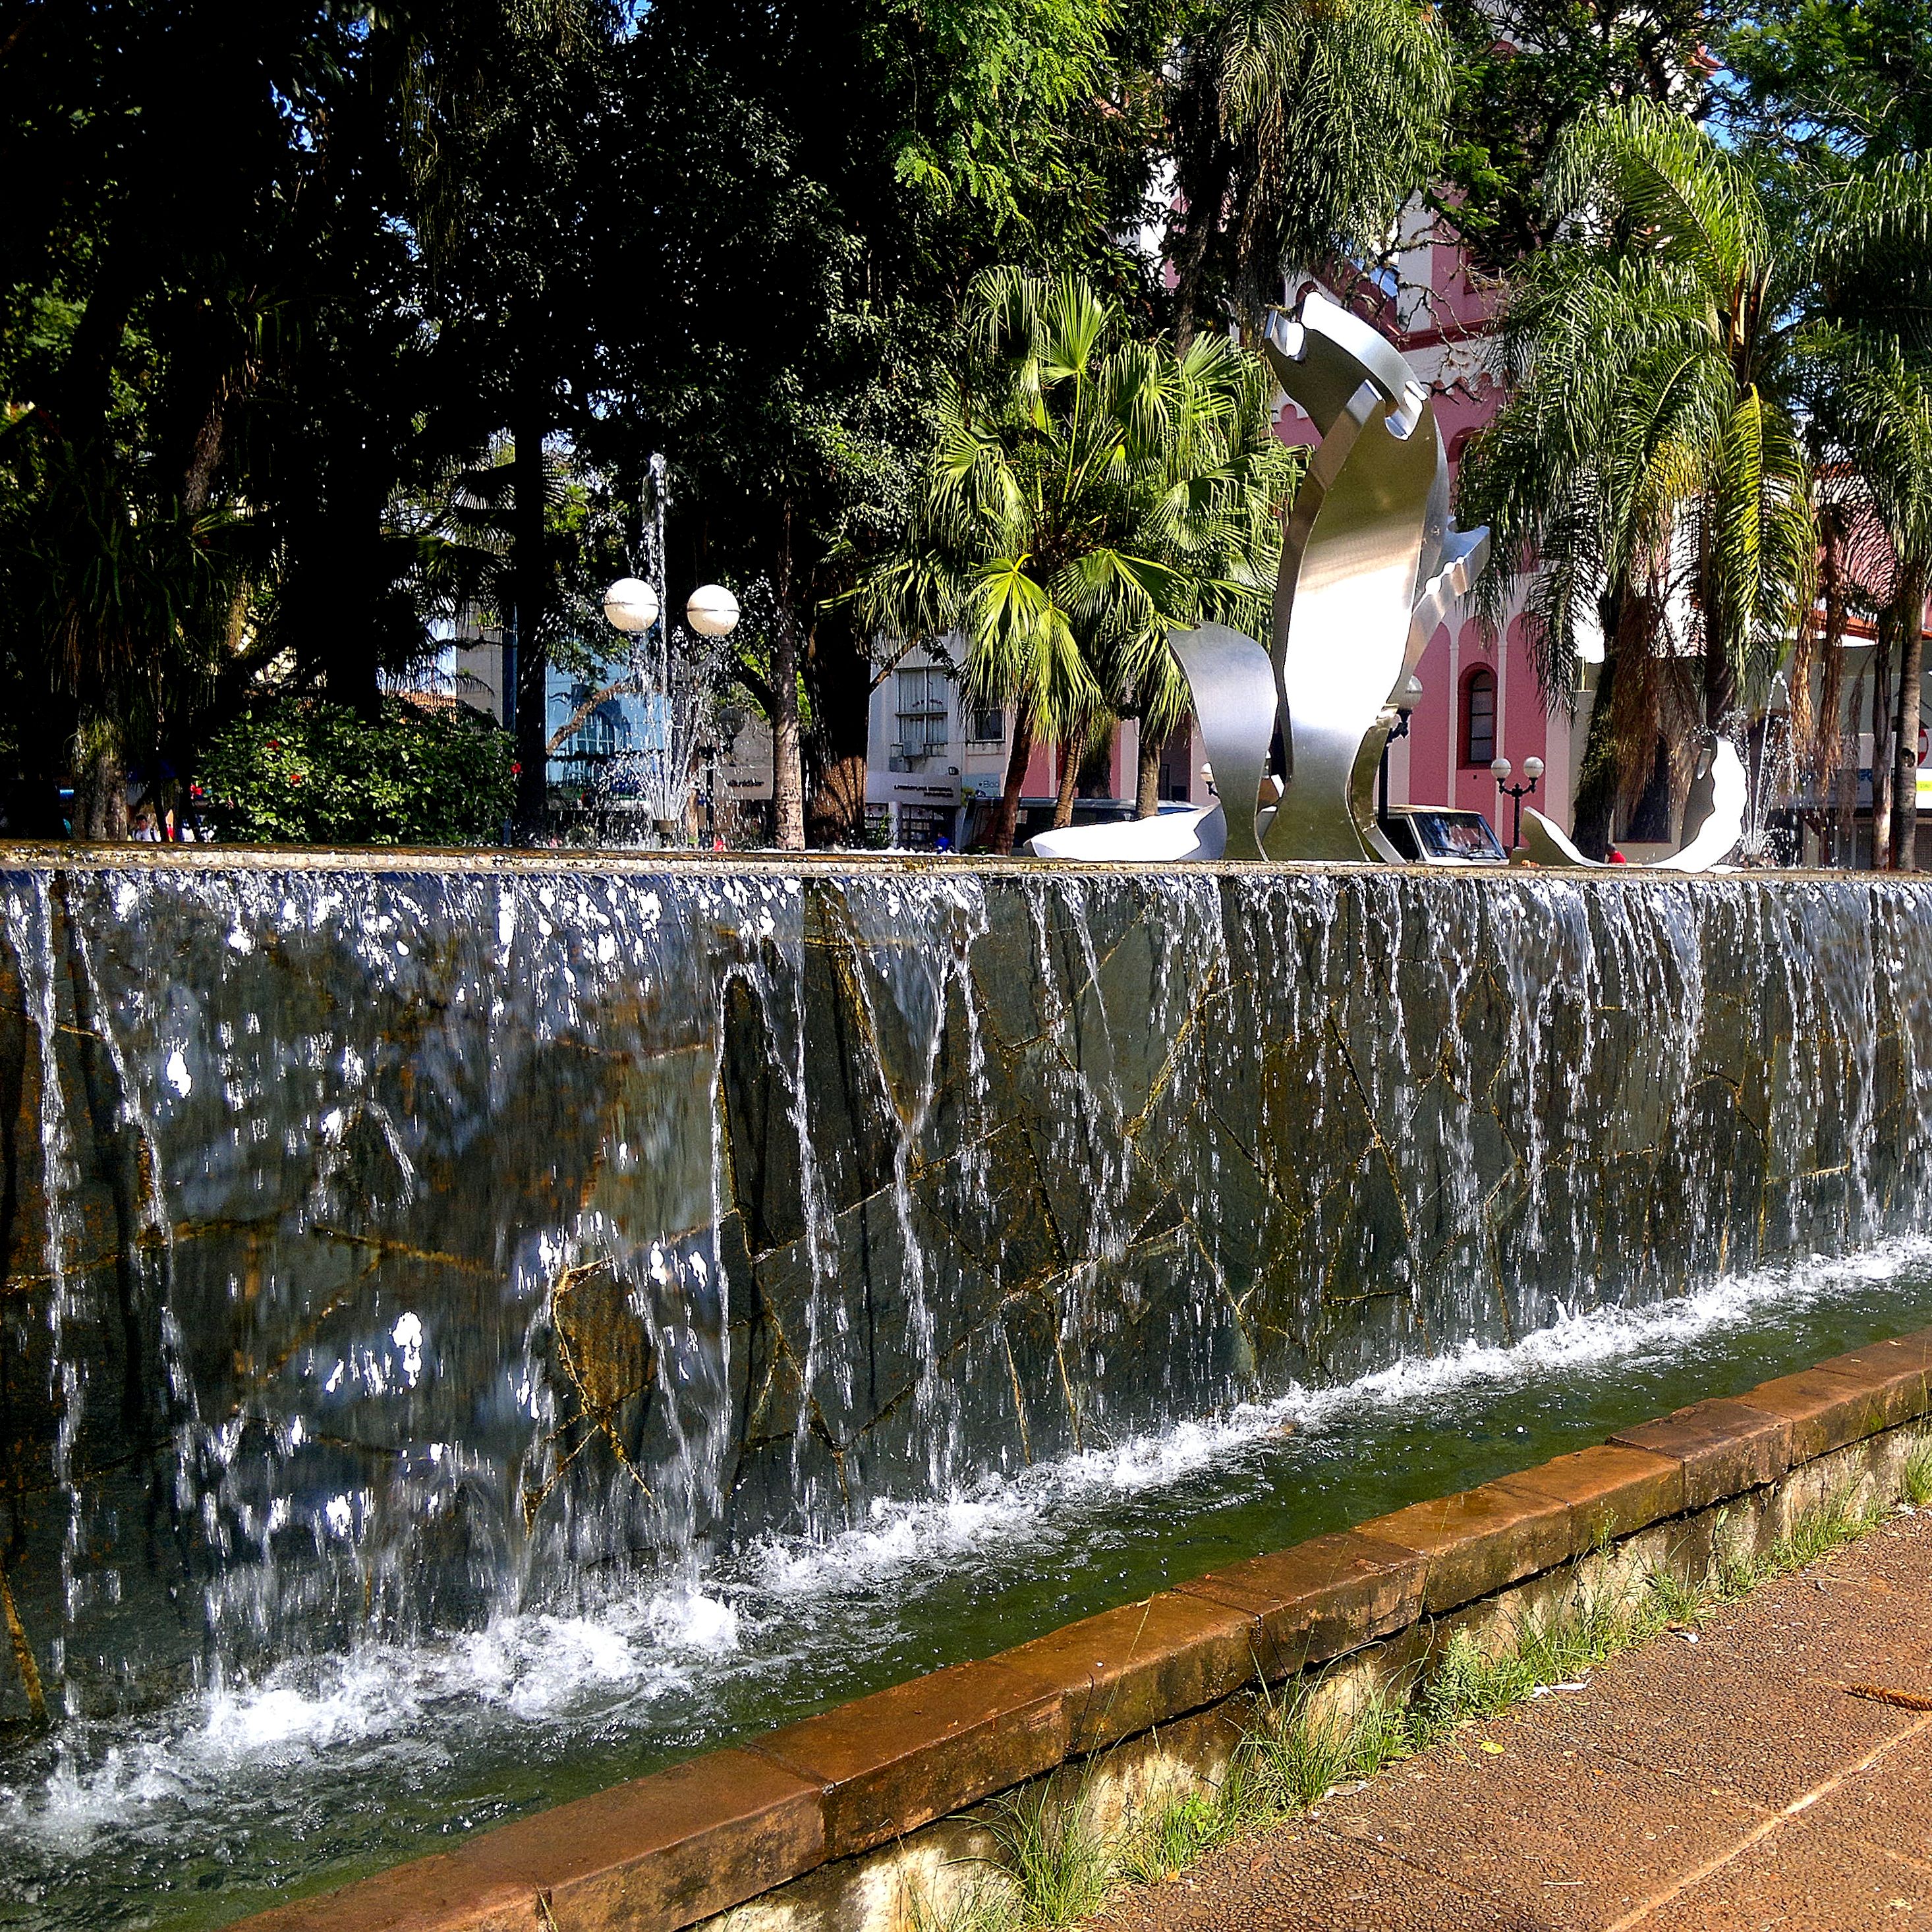
tree, water, flower, park, garden, waterway, fuente, fountain, misiones, posadas, plaza9dejulio, water feature